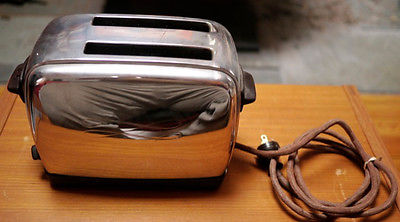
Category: toaster